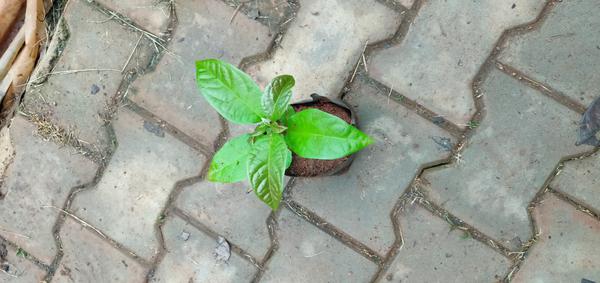
Plant: Avacado